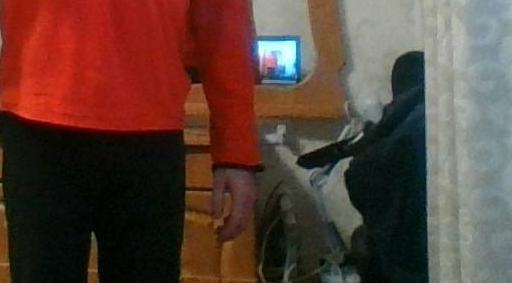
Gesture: no_gesture